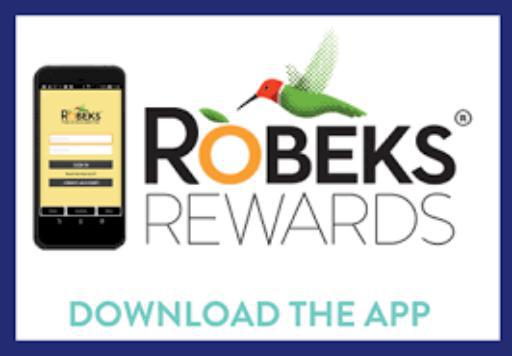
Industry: Food